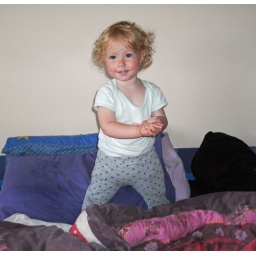
She just woke up in this photo and is having fun on the bed standing up and clapping.